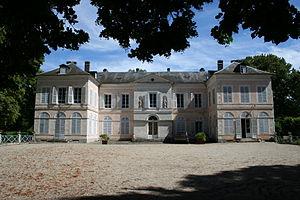
château de Précy-sur-Vrin (Yonne)
Précy-sur-Vrin est une commune française située dans le département de l'Yonne en région Bourgogne-Franche-Comté.
Cet article recense une partie des monuments historiques de l'Yonne, en France.
Le château de Précy-sur-Vrin est un château situé à Précy-sur-Vrin, en France.